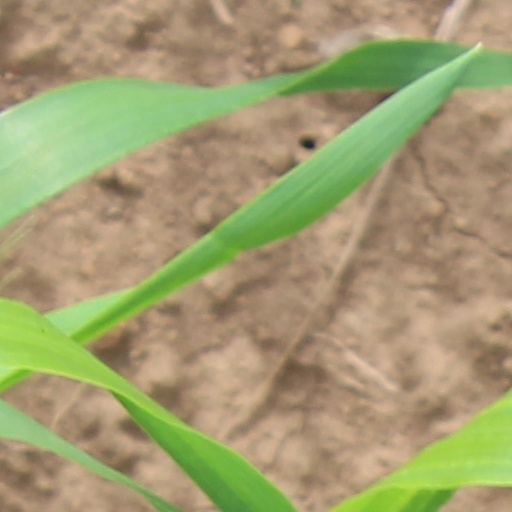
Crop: wheat